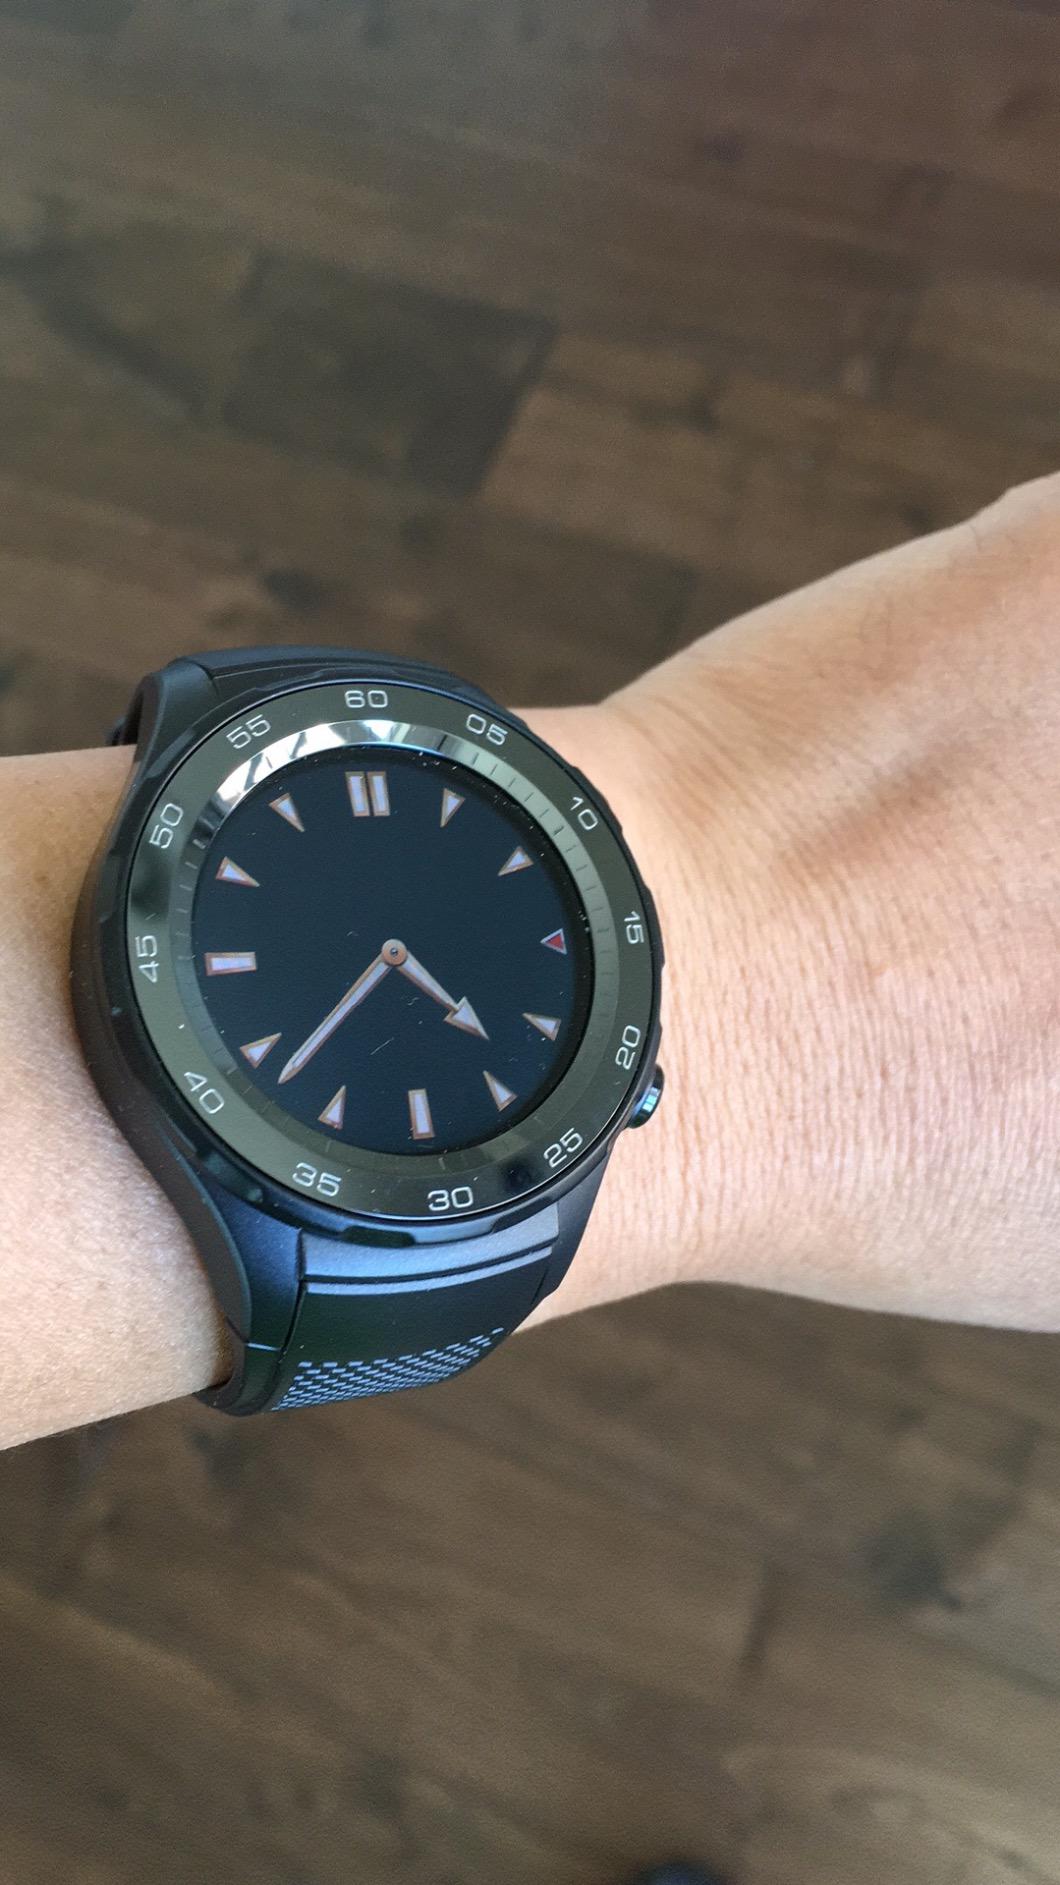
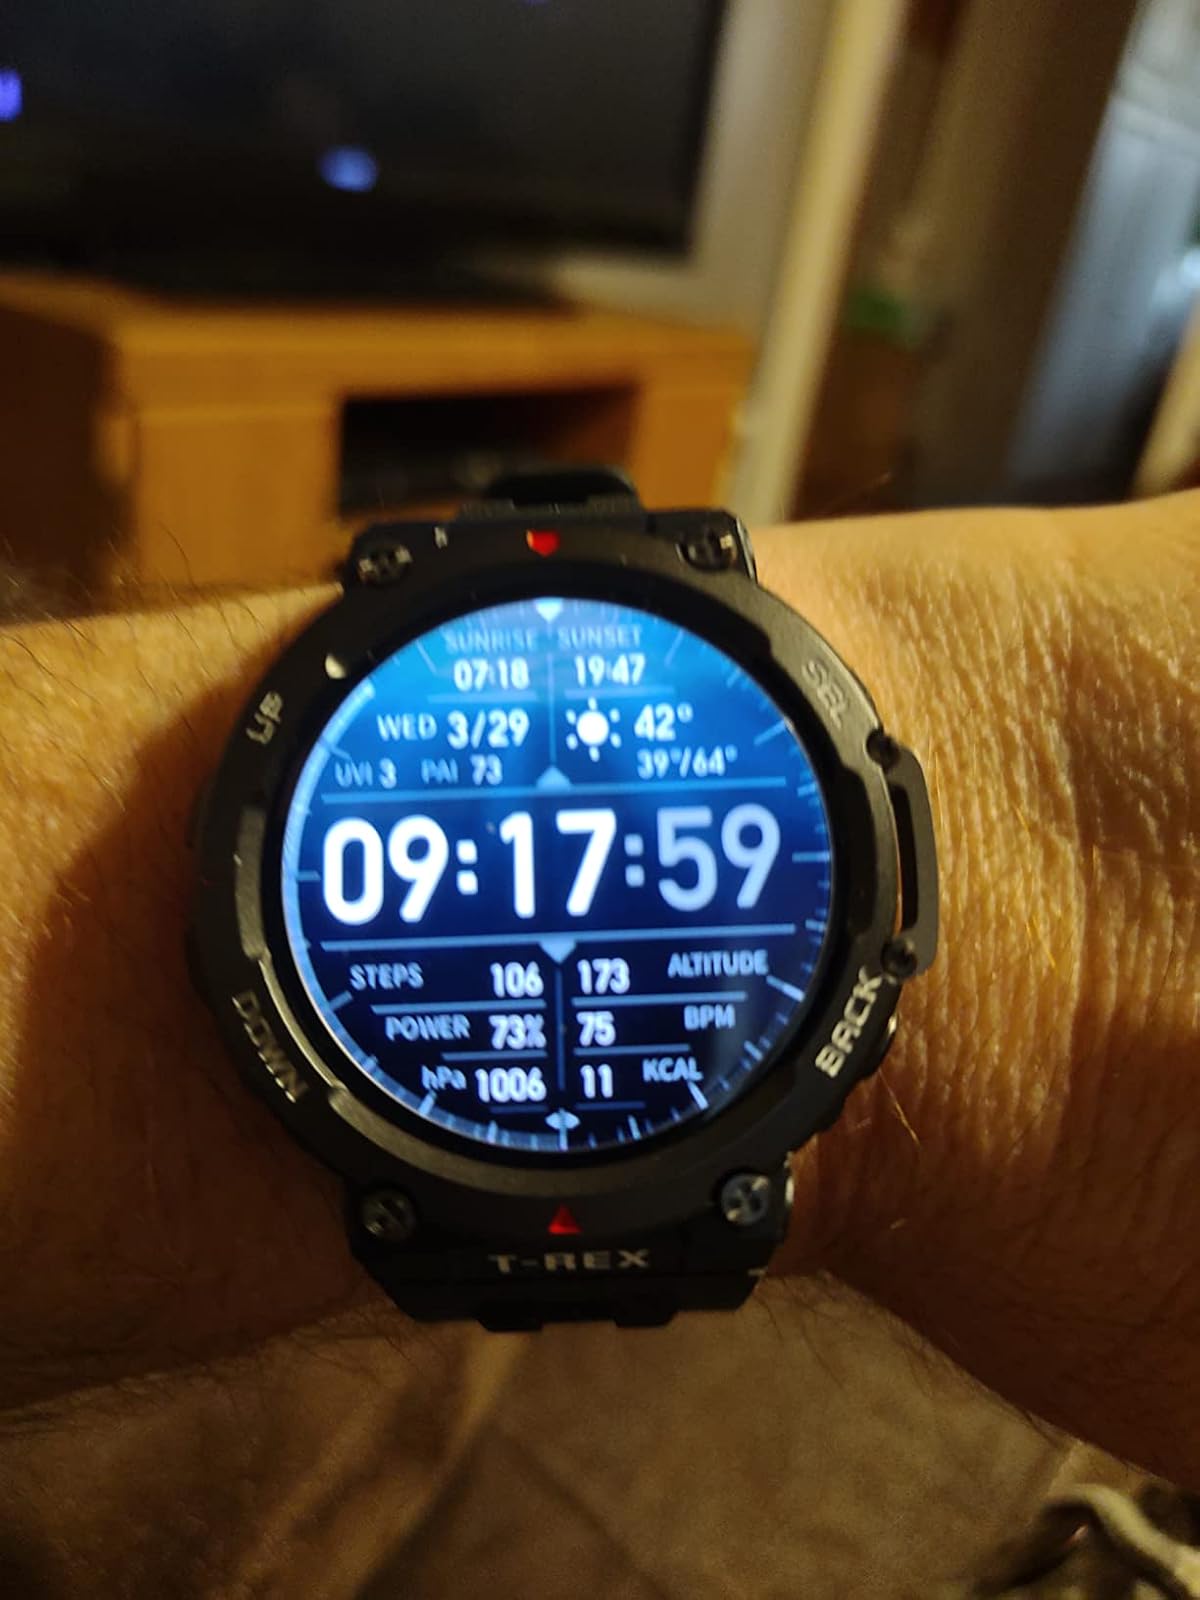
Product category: smartwatch
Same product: no